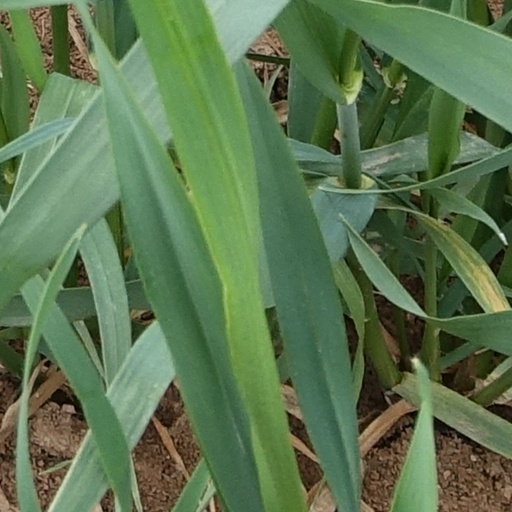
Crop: wheat